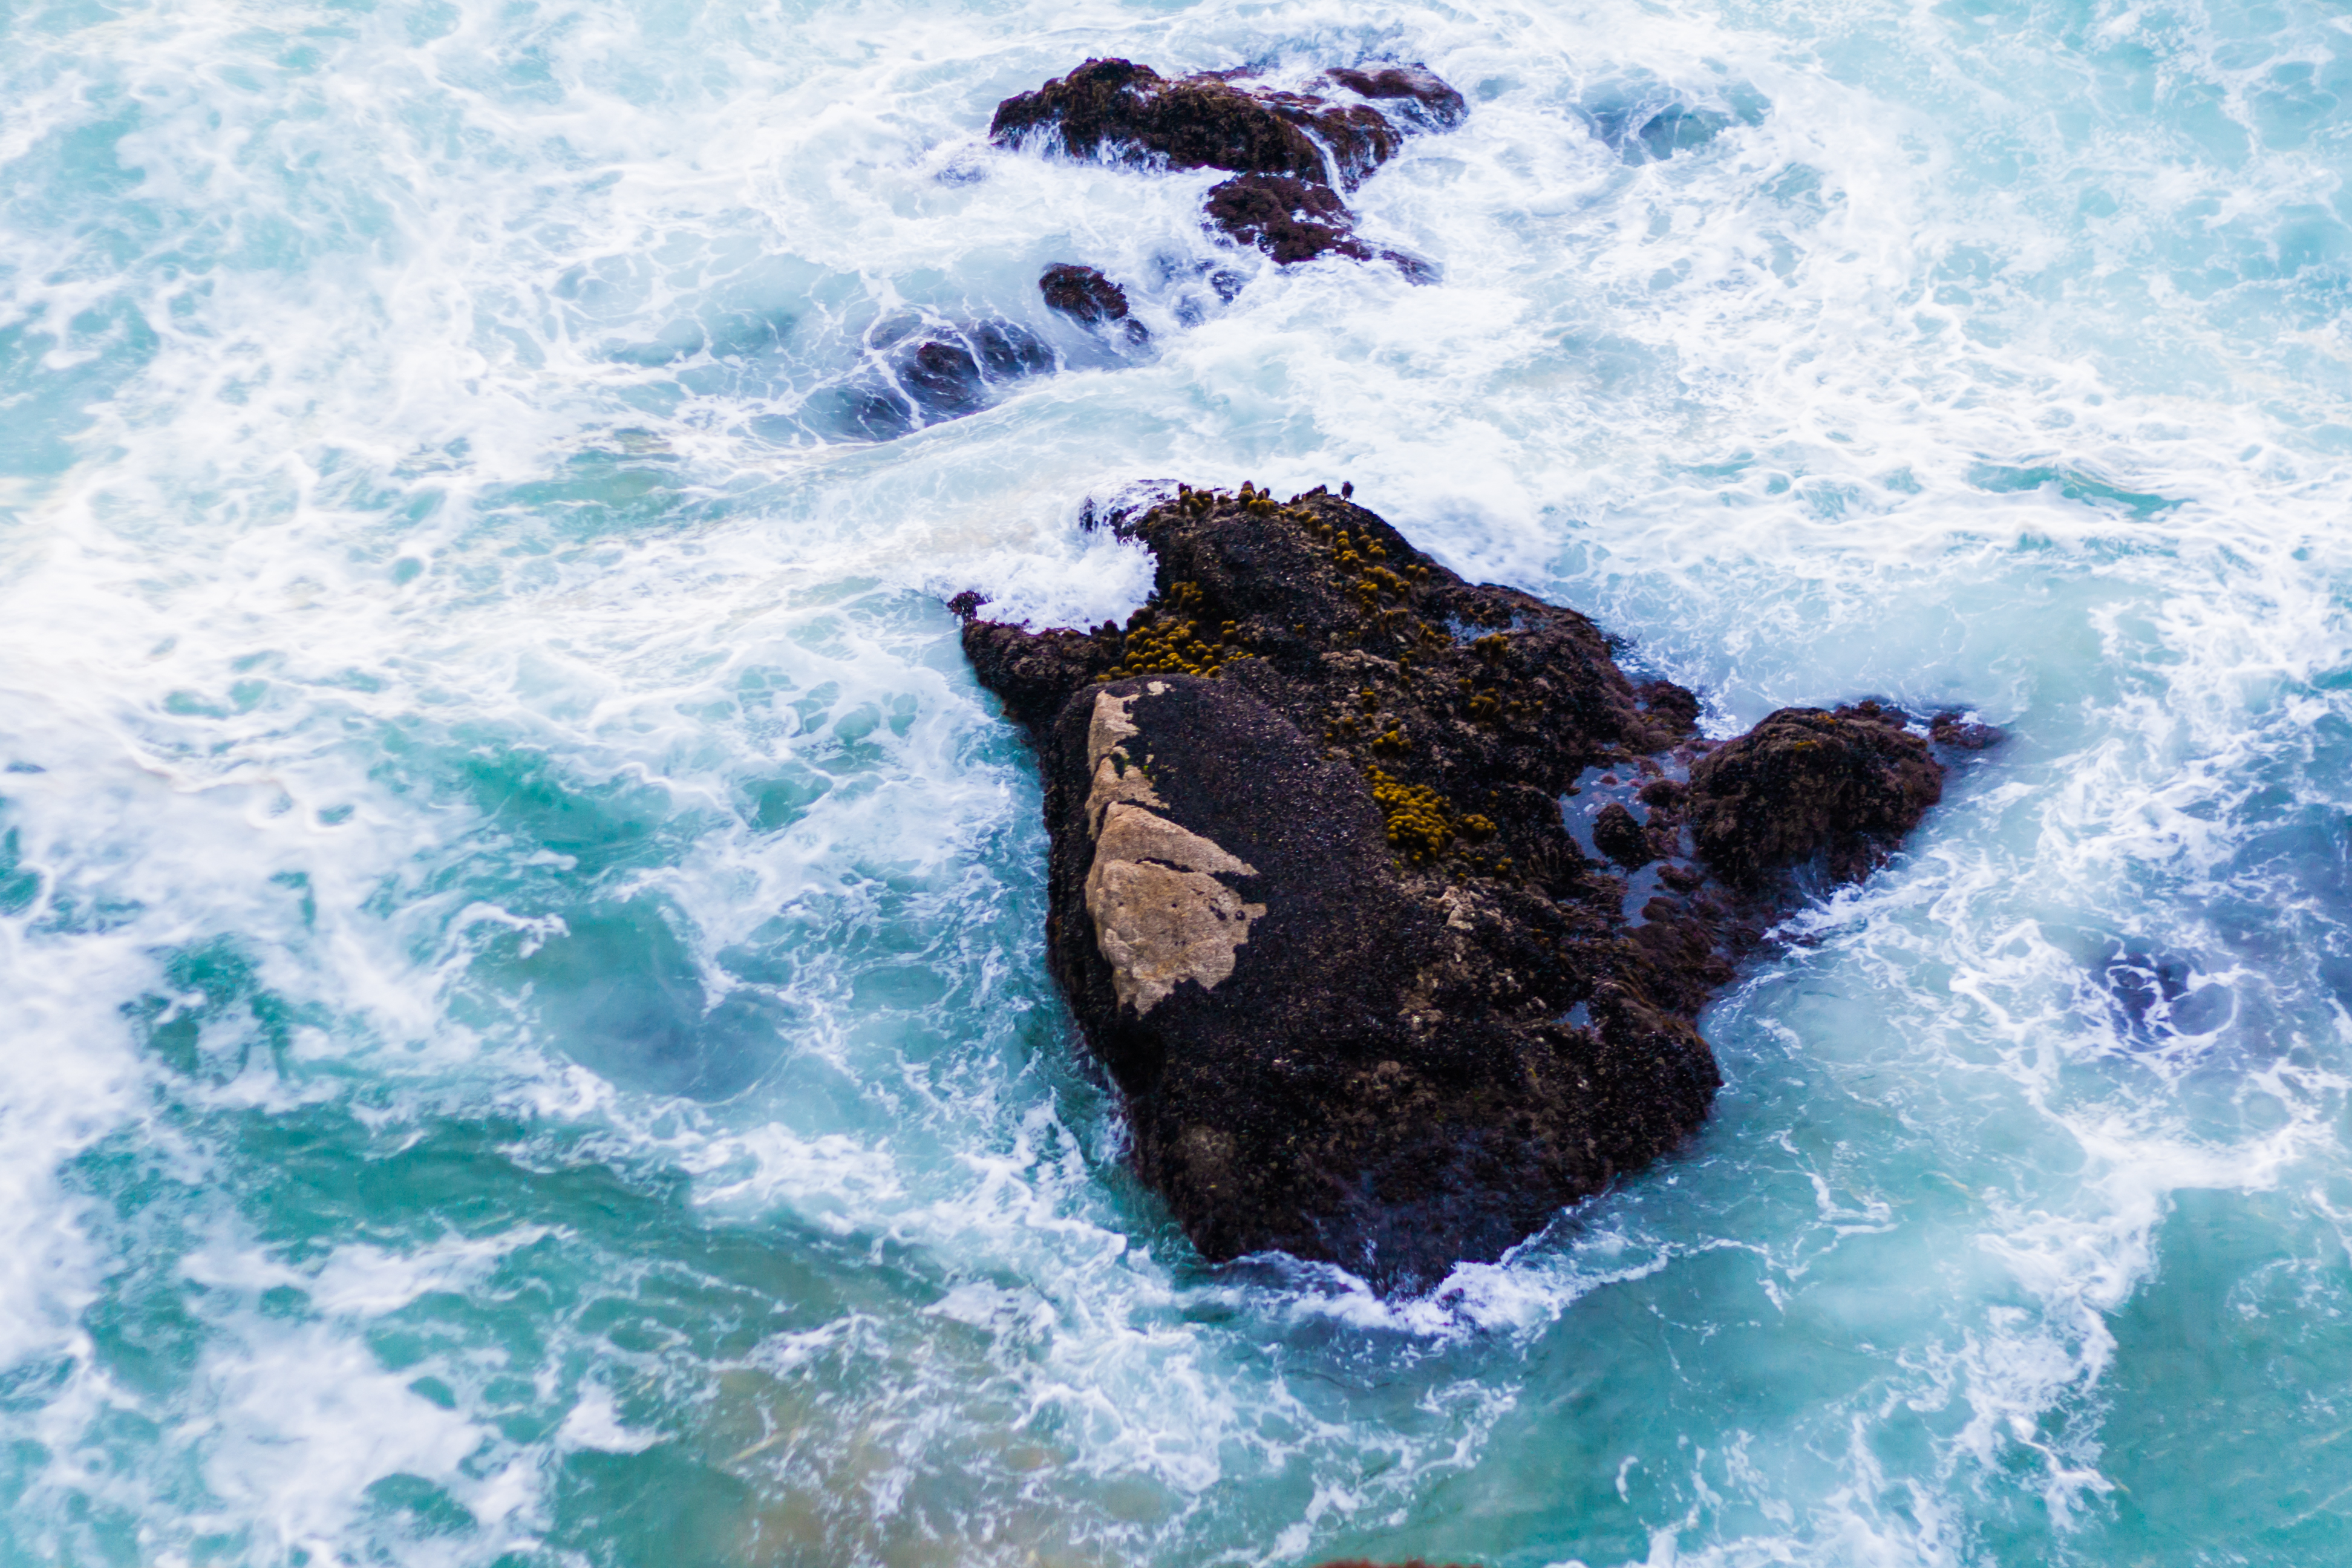
sea, coast, water, ocean, wave, rocks, waves, marine mammal, wind wave, marine biology